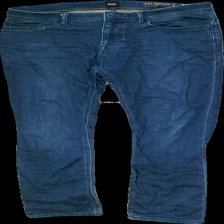
View: front
Type: Jeans
Category: Men
Brand: Boss, Hugo Boss
Colors: Blue
Material: 100% cotton
Cut: Regular
Size: 42
Trend: Denim
Smell: Minor
Holes: Major
Price range: <50
Recommended usage: Remake